Johannes Gezelius the Elder

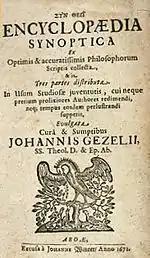
"Encyclopaedia synoptica"

Gezelius published a number of textbooks and devoted his thesis in theology. In 1666, he published "En rätt barnaklenodium", which went through 70 editions over the next two centuries.